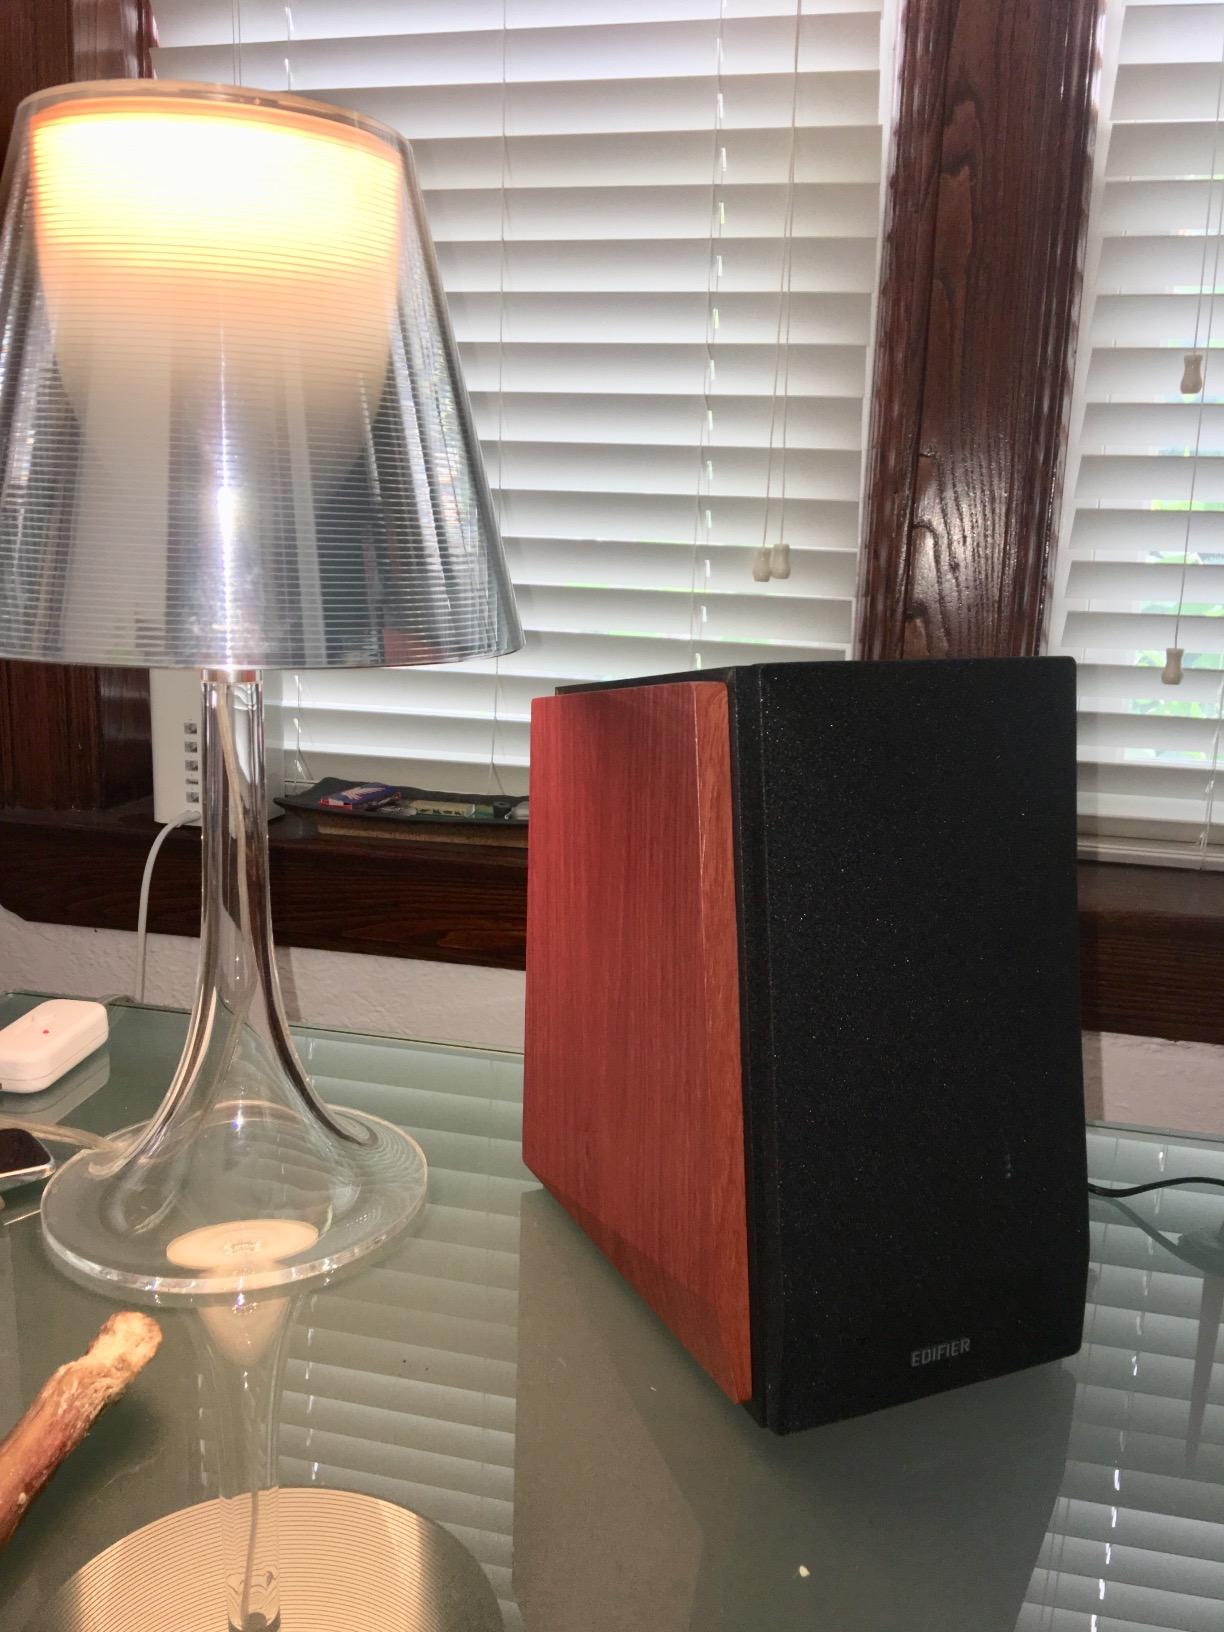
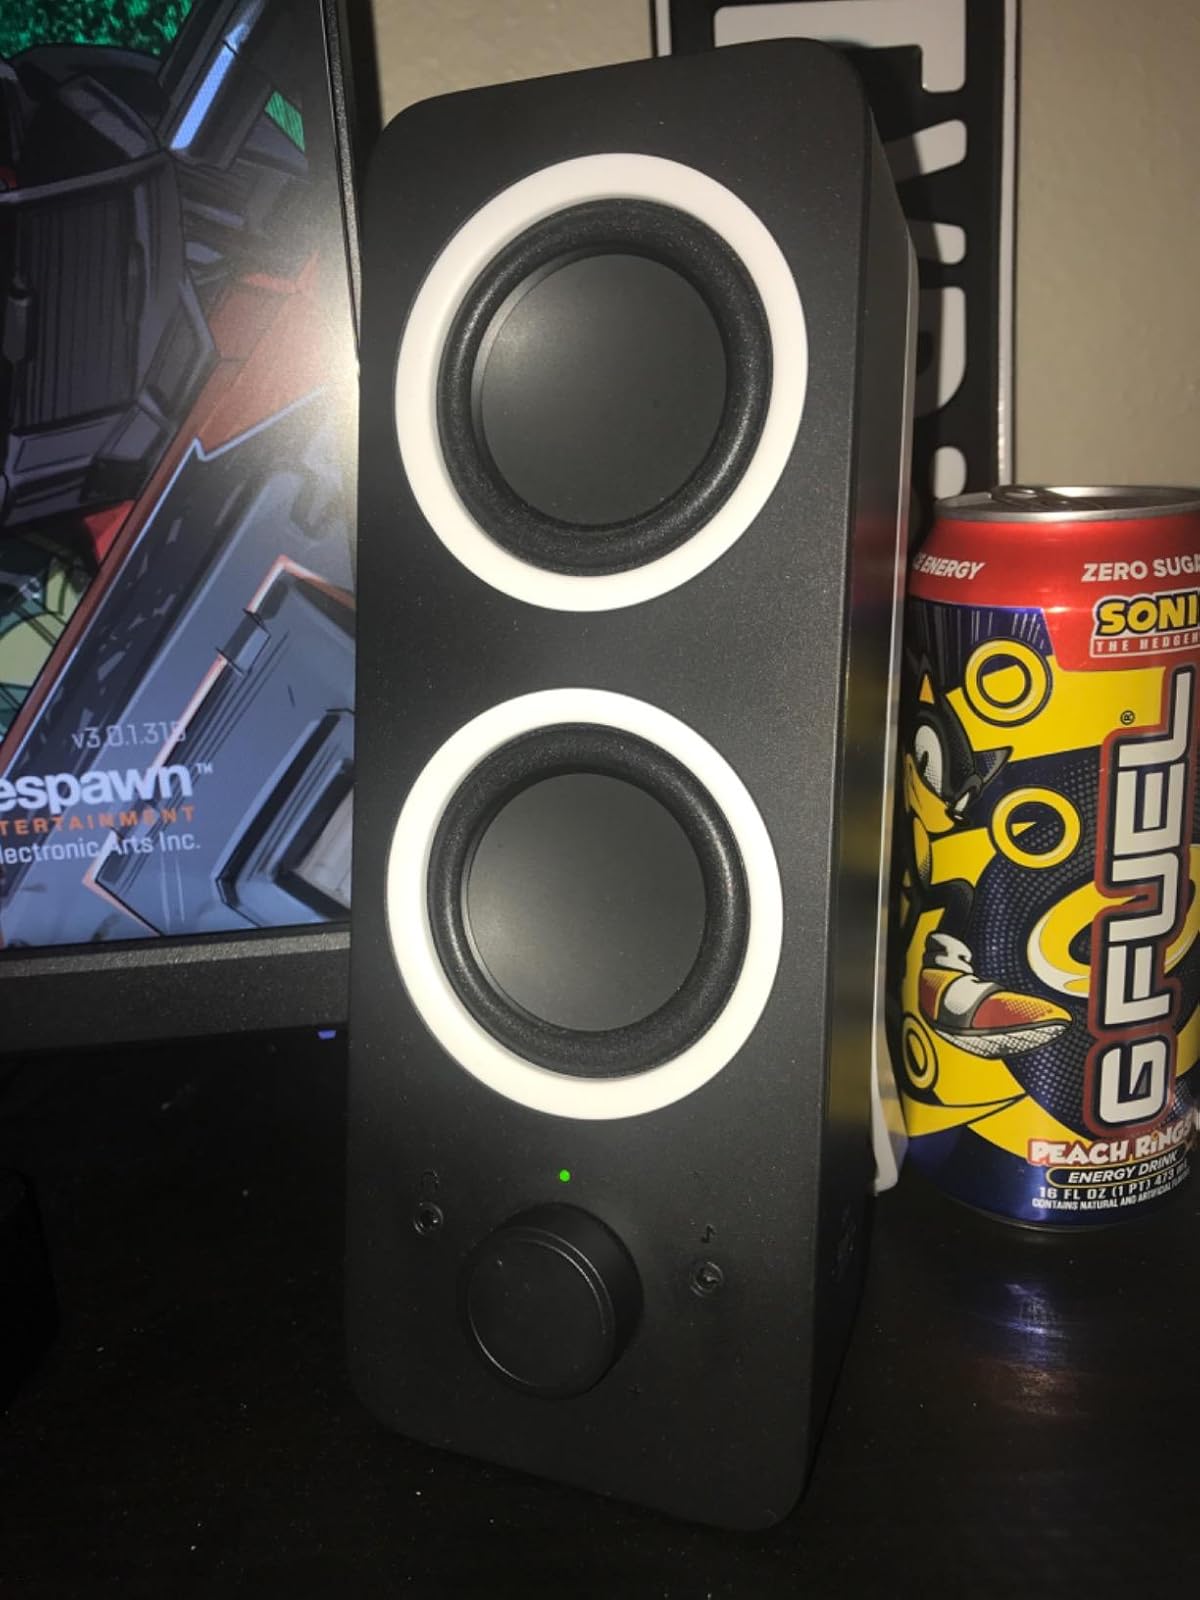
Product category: speaker
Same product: no